Herbert Phillips (diplomat)

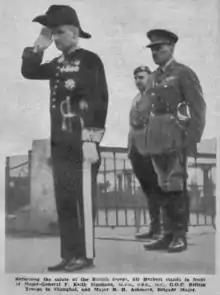
Sir Herbert Phillips on his departure from Shanghai in 1940. Maj Gen Frank Keith Simmons is immediately behind him

Phillips joined the British China consular service as a student interpreter in 1898. In 1900, Phillips was appointed a 2nd Class Assistant and in 1903 appointed Acting Vice Consul in Tianjin. In 1904, he acted as Chief Clerk and Registrar of the British Supreme Court for China and Corea. He was promoted to First Class Assistant in 1906 and served as Acting Vice Consul in Chongqing from December 1907 to April 1909. He was appointed Acting Chinese Secretary of the British Legation in Peking in 1910. He was promoted to Vice Consul in 1911 and was appointed Consul in Wuzhou. He did not take up the position going instead to Shanghai as consul in 1913. He was called to the bar of the Middle Temple in 1914.